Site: brandenburg
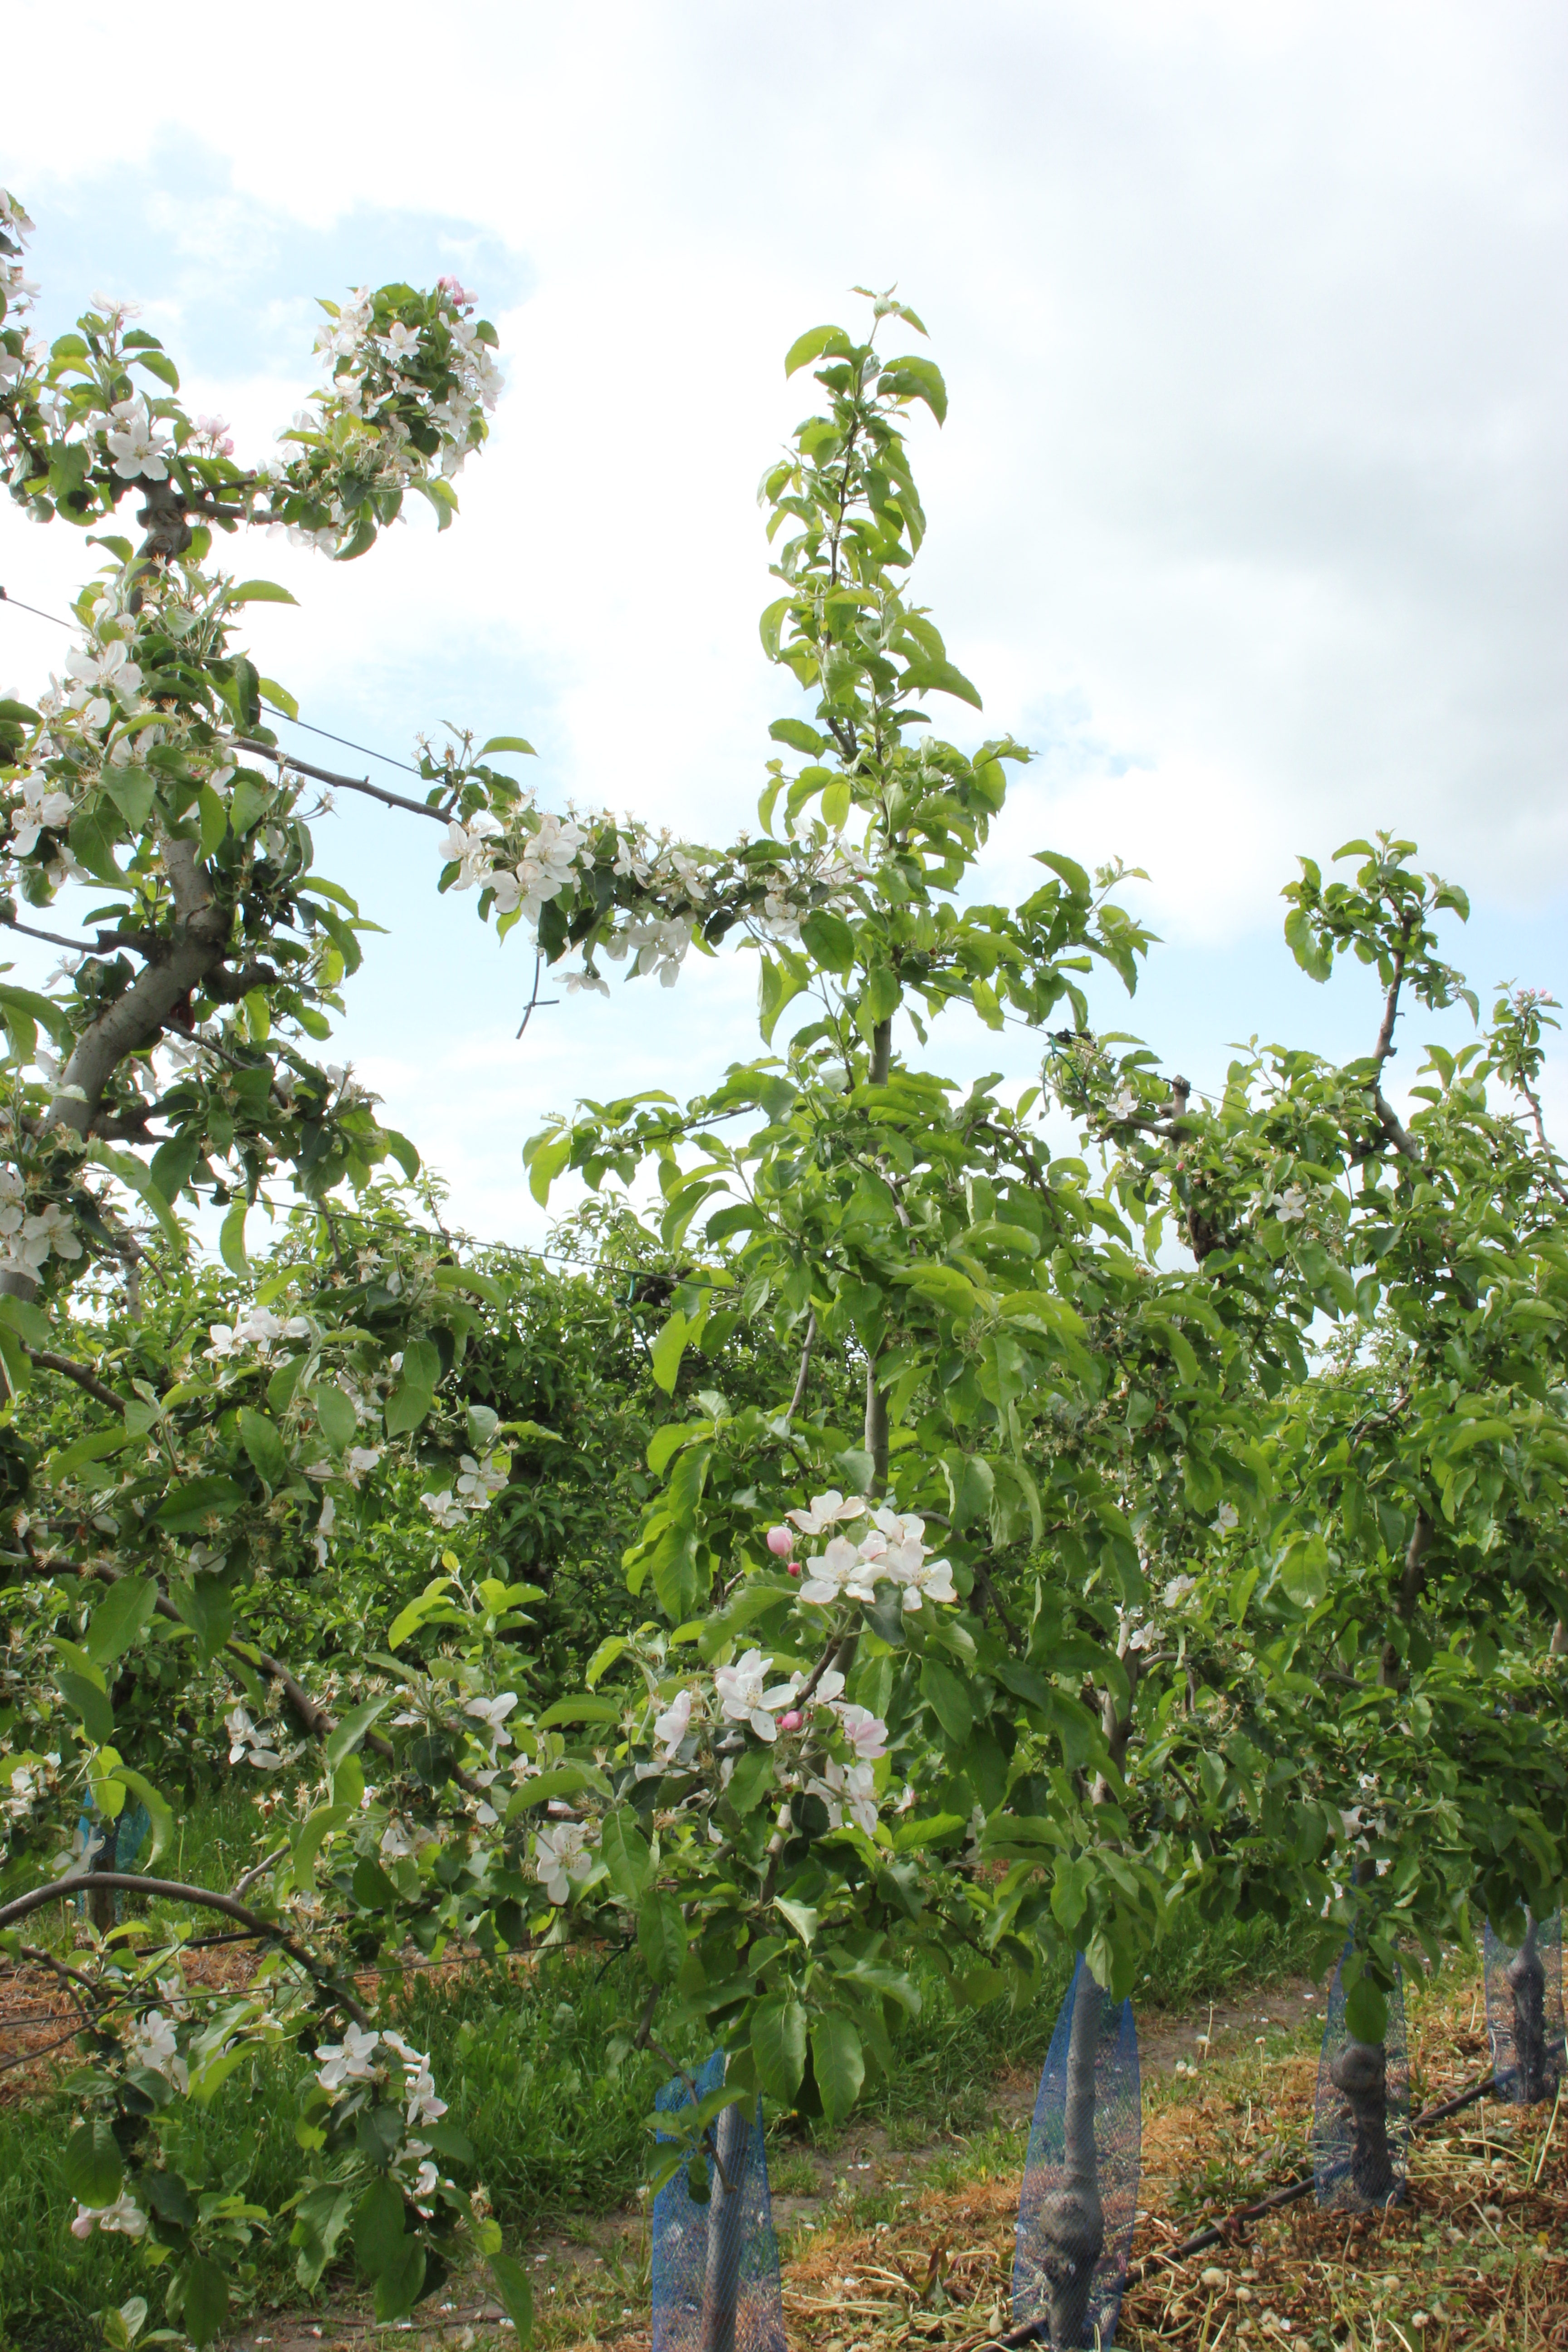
Growth stage (BBCH 67): Flowering